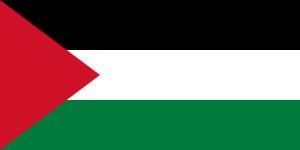
Cet article présente différents aspects de la culture de la Palestine, une région du Proche-Orient située entre la mer Méditerranée et le désert à l'est du Jourdain et au nord du Sinaï.